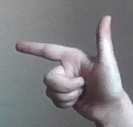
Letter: yaa